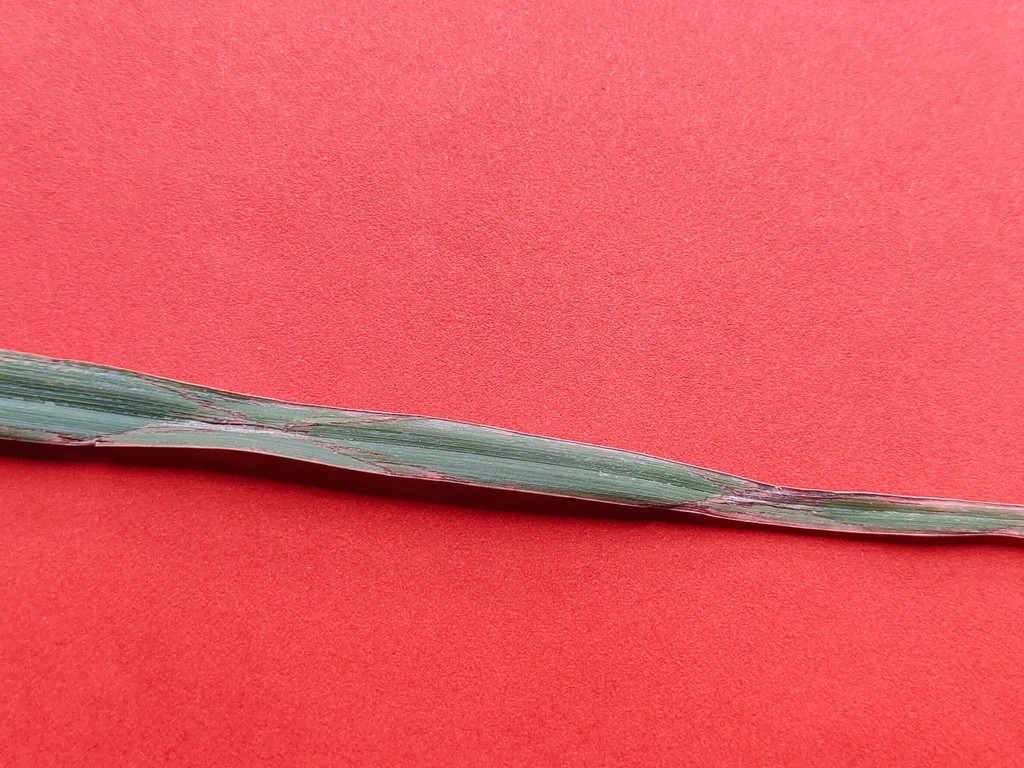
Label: Unhealthy